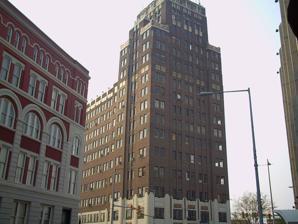
Building: Threefoot Building
Country: United States of America
Year built: 1929
United States historic place Threefoot Building U.S. National Register of Historic Places Mississippi Landmark Threefoot Building in 2009 Location of Threefoot Building in Mississippi Show map of Mississippi Threefoot Building (the United States) Show map of the United States Location Meridian, Mississippi Coordinates 32°21′52″N 88°42′2″W / 32.36444°N 88.70056°W / 32.36444; -88.70056 Built 1929 Architect Claude H. Lindsley , principal architect; Frank Fort, associate architect; Threefoot Realty Co. Architectural style Art Deco MPS Meridian MRA NRHP reference No. 79003408 USMS No. 075-MER-0146.2-NR-ML Significant dates Added to NRHP December 18, 1979 Designated USMS July 10, 2008 The Threefoot Building (sometimes referred to as simply " The Threefoot ") is a historic office building located in downtown Meridian, Mississippi named after the Threefoot family who owned and operated a business in downtown Meridian during the late 19th century and early 20th century. Designed by Claude H. Lindsley and completed in 1929 in the Art Deco style, the 16-story building is still the tallest in the city. It was added to the National Register of Historic Places on December 18, 1979, under the Meridian Multiple Property Submission of buildings contributing to the historic nature of the city's downtown. In 2008 the Threefoot was recognized by the state as a Mississippi Landmark . Despite the completion of the building preceding the onset of the Great Depression , leading to the bankruptcy of the Threefoot family, the building was occupied by many different tenants until the 1990s, by which time suburban development had drawn off most of them in favor of peripheral locations. Hoping to attract new tenants to the building and the rest of downtown, in 2002 the city started the annual Threefoot Arts Festival, naming it after the building. After attracting some interest in the mid 2000s, the city's plans for redevelopment foundered with changes in city administration in 2009, resulting in the National Trust for Historic Preservation listing the building in 2010 in its annual group of " America's Most Endangered Places ." In 2015 after extensive efforts by a newer administration, an agreement was reached in which the building was sold to a private developer. As of 2024, it is the Threefoot Hotel, operated by Marriott as part of its Tribute Portfolio hotels. History The 16-story brick structure was developed by and named for the Threefoot family, German - Jewish immigrants who arrived in the mid-19th century and anglicized their name from Dreyfuss ("three foot" in German ) to join their new American home. Abraham Threefoot began to make a name for the family in the late 1860s. He owned a grocery store on 25th Avenue in mid-1870. It may have been his grocery that was located at the corner of 4th Street and 25th Avenue on the ground floor of what was known as the Grand Opera House . The grocery moved at least once to a different location on the same street in 1884, but sources are unclear if it had three sites or two. The grocery was taken over by Abraham's sons–H. Marshall, Kutcher, and Lewis, collectively known as the "Threefoot Brothers"–after his death. By 1910, sales at Threefoot and Sons exceeded $100,000 per year. When the YMCA building was being constructed, the builders ran into financial trouble, but the Threefoot Brothers donated $35,000 to the project, allowing construction to continue. Just before the beginning of the Great Depression , the company built the Threefoot Building in downtown Meridian on 22nd Avenue adjacent to the Marks-Rothenberg Department Store and the Grand Opera House . It was the tallest building in the city and admired as a symbol of the city's growth. The office building was finished in 1929, shortly before the stock market crash . A combination of shaky finances and the onset of the Great Depression caused the family's business to cease operation. The building operated as an office building under different ownership for several decades. Demographic changes followed suburban development, stimulated by highway construction. After Meridian's first suburban mall was built in the 1970s, continued development outside the city drew off tenants and other businesses. By the 1990s, the Threefoot Building had been mostly abandoned. Threefoot Festival Threefoot Festival 2009 In an effort to attract interest from a private developer to reoccupy and renovate the building, the city started to hold an annual showcase of art by local artists in 2002, naming it the "Threefoot Arts Festival" in honor of the historic building's status as an icon of downtown and indirectly the Threefoot family, who had contributed much to the city. The festival was held annually in October at Dumont Plaza, located two blocks from the building, and on 4th and 5th streets between 22nd and 23rd avenues. Along with art exhibitions from state and regional artists, the festival also featured a variety of live music and entertainment throughout the day, as well as food and beverages sold by local companies and organizations. Retail stores and businesses throughout the city helped to promote the festival by offering special deals and discounts to members of the festival. Admission was free, so an accurate count of attendees is difficult to achieve, but annual turnout is estimated to have been several thousand people. In 2009 the festival was combined with the Arts in the Park Festival, previously held in early April at Bonita Lakes (and earlier at Highland Park ), to create the Threefoot Festival. Since 2011 the festival has been held on the first weekend of April on 7th Street between 23rd and 25th avenues and on the lawn in front of Meridian City Hall . It includes art contests for children in grade school (hosted at the Meridian Museum of Art ), access for children to try out musical instruments provided by the Meridian Symphony Orchestra, performances by local bands, and stands promoting local restaurants. Preservation efforts Threefoot Building in 2018 Historic Restoration Inc. In August 2006, the city purchased the building from Alabama developer Howard Robbins for $1.2 million, with the expectation that it would be renovated by a developer from Jackson , but the city could not immediately attract regional interest. Historic Restoration Inc. (HRI), a New Orleans developer known for restoring the King Edward Hotel in Jackson, eventually showed interest in the project in 2008, proposing that the building be transformed into a 120-room Courtyard by Marriott hotel. The renovation would have cost $55 million, and the city would have backed $14 million of it. After much debate, HRI reached an agreement in January 2009 with mayor John Robert Smith and the city council. In July 2009 newly elected Mayor Cheri Barry took office and worked to undo the agreement. Stating that she saw problems in the plan, she asked Mississippi Heritage Trust Director David Preziosi if it was possible to remove the building from the National Register of Historic Places in order to make it easier to demolish. Preziosi advised Barry against having the property delisted and offered her names of people to talk to about funding options for the building. The Meridian Star reported in June 2010 that the mayor's office had still not contacted the people suggested to Barry. At the same time, HRI was asking the city to help complete funding of the project by acquiring grants from the state. Barry, however, refused to ask the state, claiming that the economy was too stressed to ask for money that wasn't essential to the city's function. After a long controversy, HRI's agreement with the city was terminated in late 2009 due to lack of support from Barry and the need for various drainage repairs. Because the city had terminated the agreement, it was required to reimburse HRI for the $1 million already put into the project. In a prepared statement, Barry claimed that the city and HRI would "look down the road for future projects and possibly even resume the Threefoot Project under different circumstances and different finances." Further efforts After the deal with HRI was terminated, the National Trust for Historic Preservation included the building on its annual list of America's Most Endangered Historic Places in June 2010. In October 2010, the city accepted a grant from the Mississippi Department of Archives and History (MDAH) for a study of the building. The study was to focus on what would have to be done to rehabilitate the building for use. The city also hired Watkins Development, at a cost of $10,000 per month, to focus on developing not only the Threefoot Building but the rest of downtown and all of Meridian. Watkins Development – like HRI – was involved in the renovation of Jackson's King Edward Hotel. The building assessment study was completed in mid-2012, finding that the foundation of the building was sound, but the upper floors were being subjected to daily weather because of blown out windows, crumbling bricks, and other structural problems. Seeing the lack of developer interest, a local group of private citizens, identifying as the Threefoot Preservation Society, formed in early June 2013 to discuss a future for the building. Since 2013, the Threefoot Preservation Society has held weekly cleanups of the building, even attracting descendants of the Threefoot family to help out on occasion. The group hosted an event celebrating the 84th anniversary of the building's opening in April 2014, where for the first time in years, the city opened the first floor of Threefoot Building to the public. Dr. Henry Threefoot and his family, descendants of the original Threefoot family, were invited to join in the festivities. Another celebration was held in April 2015 for the 85th anniversary, and mayor Percy Bland was in attendance to show support for the society's endeavors. Ascent Hospitality Management In September 2015 a deal was approved by the Meridian City Council which sold the building to a Buford, Georgia -based hotel management company named Ascent Hospitality Management. The building was purchased "as-is" for $10,000 cash, and Ascent agreed to begin construction within 12 months of the date of purchase on a Courtyard by Marriott hotel with 120 guest rooms. Construction is scheduled to take approximately 14 to 18 months, with the company committing to spending at least $14 million on the project. John Tampa, head of Ascent Hospitality Management , has set a goal for the opening of the renovated building to coincide with the opening of the Mississippi Arts and Entertainment Center at the site of the old Hotel Meridian in November 2017. Although intensive preservation, reconstruction, and refurbishment efforts as well as projected opening dates have been delayed over the last few years, John Campo, the chief architect of its reconstruction, who has stated "Meridian is a target-rich environment for adaptive reuse of historic buildings", has also stated as recently as June 2020 that the building could be re-opened as early as November 2020. References